Advie

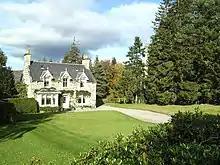
The Manse

Advie was in the County of Moray, within the ecclesiastical parish and civil parish of "Cromdale, Inverallan and Advie". Although the ecclesiastical parish was combined in the sixteenth century, the village still has its own church and an old cemetery. A fragment of a Class I Pictish Stone - believed to have been found in the old burial ground - is now preserved in the vestry wall of the present church. Another building of note is The Manse, located nearby.